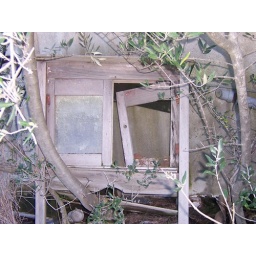
Old meat safe against a wall the only thing keeping it in place is the olive tree in front